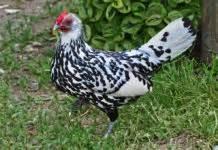
chicken